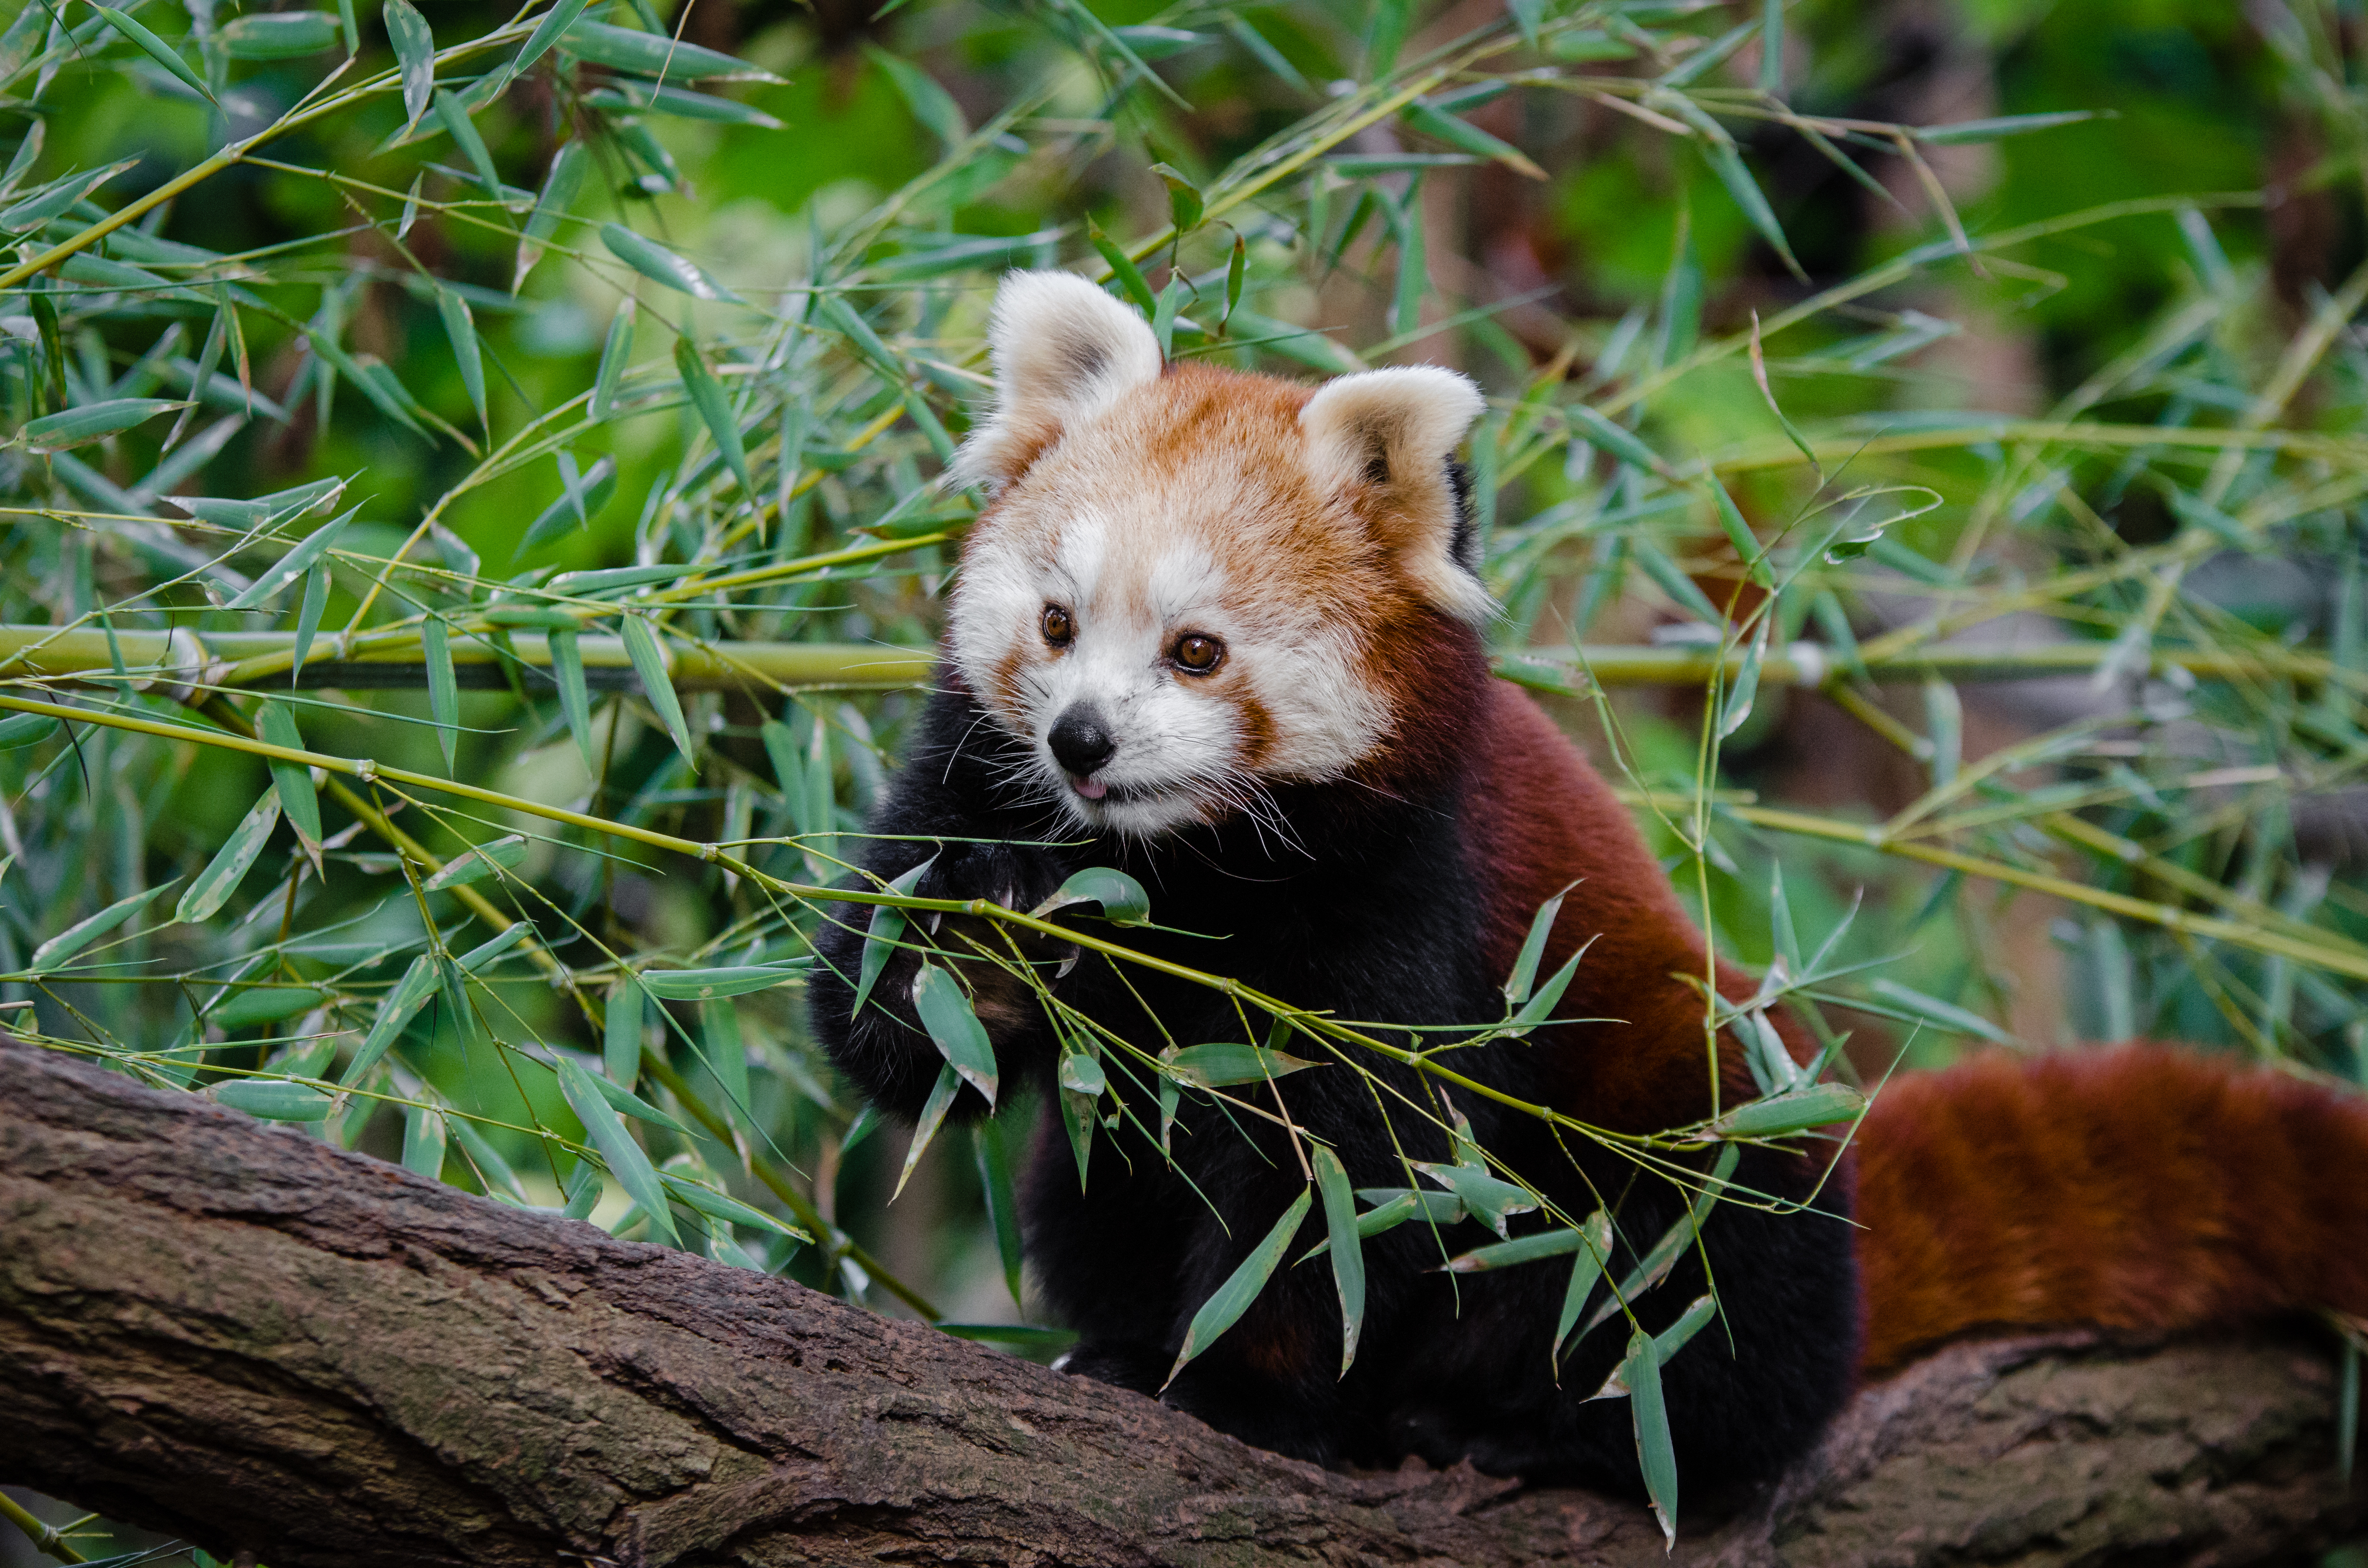
tree, nature, bokeh, blur, field, vintage, sweet, feet, animal, cute, female, wildlife, zoo, fur, orange, young, spring, green, high, red, foot, mammal, nikon, fauna, red panda, panda, 2015, face, nose, whiskers, paw, tail, animals, ears, endangered, vertebrate, germany, deutschland, natur, paws, tier, depth, iso, depthoffield, fell, gesicht, baum, adorable, bamboo, d7000, roter, kleiner, niedlich, sues, suess, species, bedrohte, tierart, tierpark, weiblich, jungtier, jung, ohren, schwanz, nase, bedroht, ailurus, fulgens, mozilla, firefox, wochenende, weekend, fr hling, gr n, sus